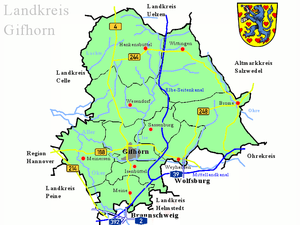
Gifhorn
Kort
Gifhorn er en by med 41.331 indbyggere. Den er administrationsby i Landkreis Gifhorn i den tyske delstat Niedersachsen.